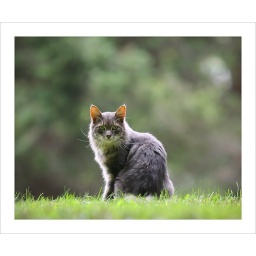
Found this new cat on my block, sitting on grass in the late afternoon sunlight.